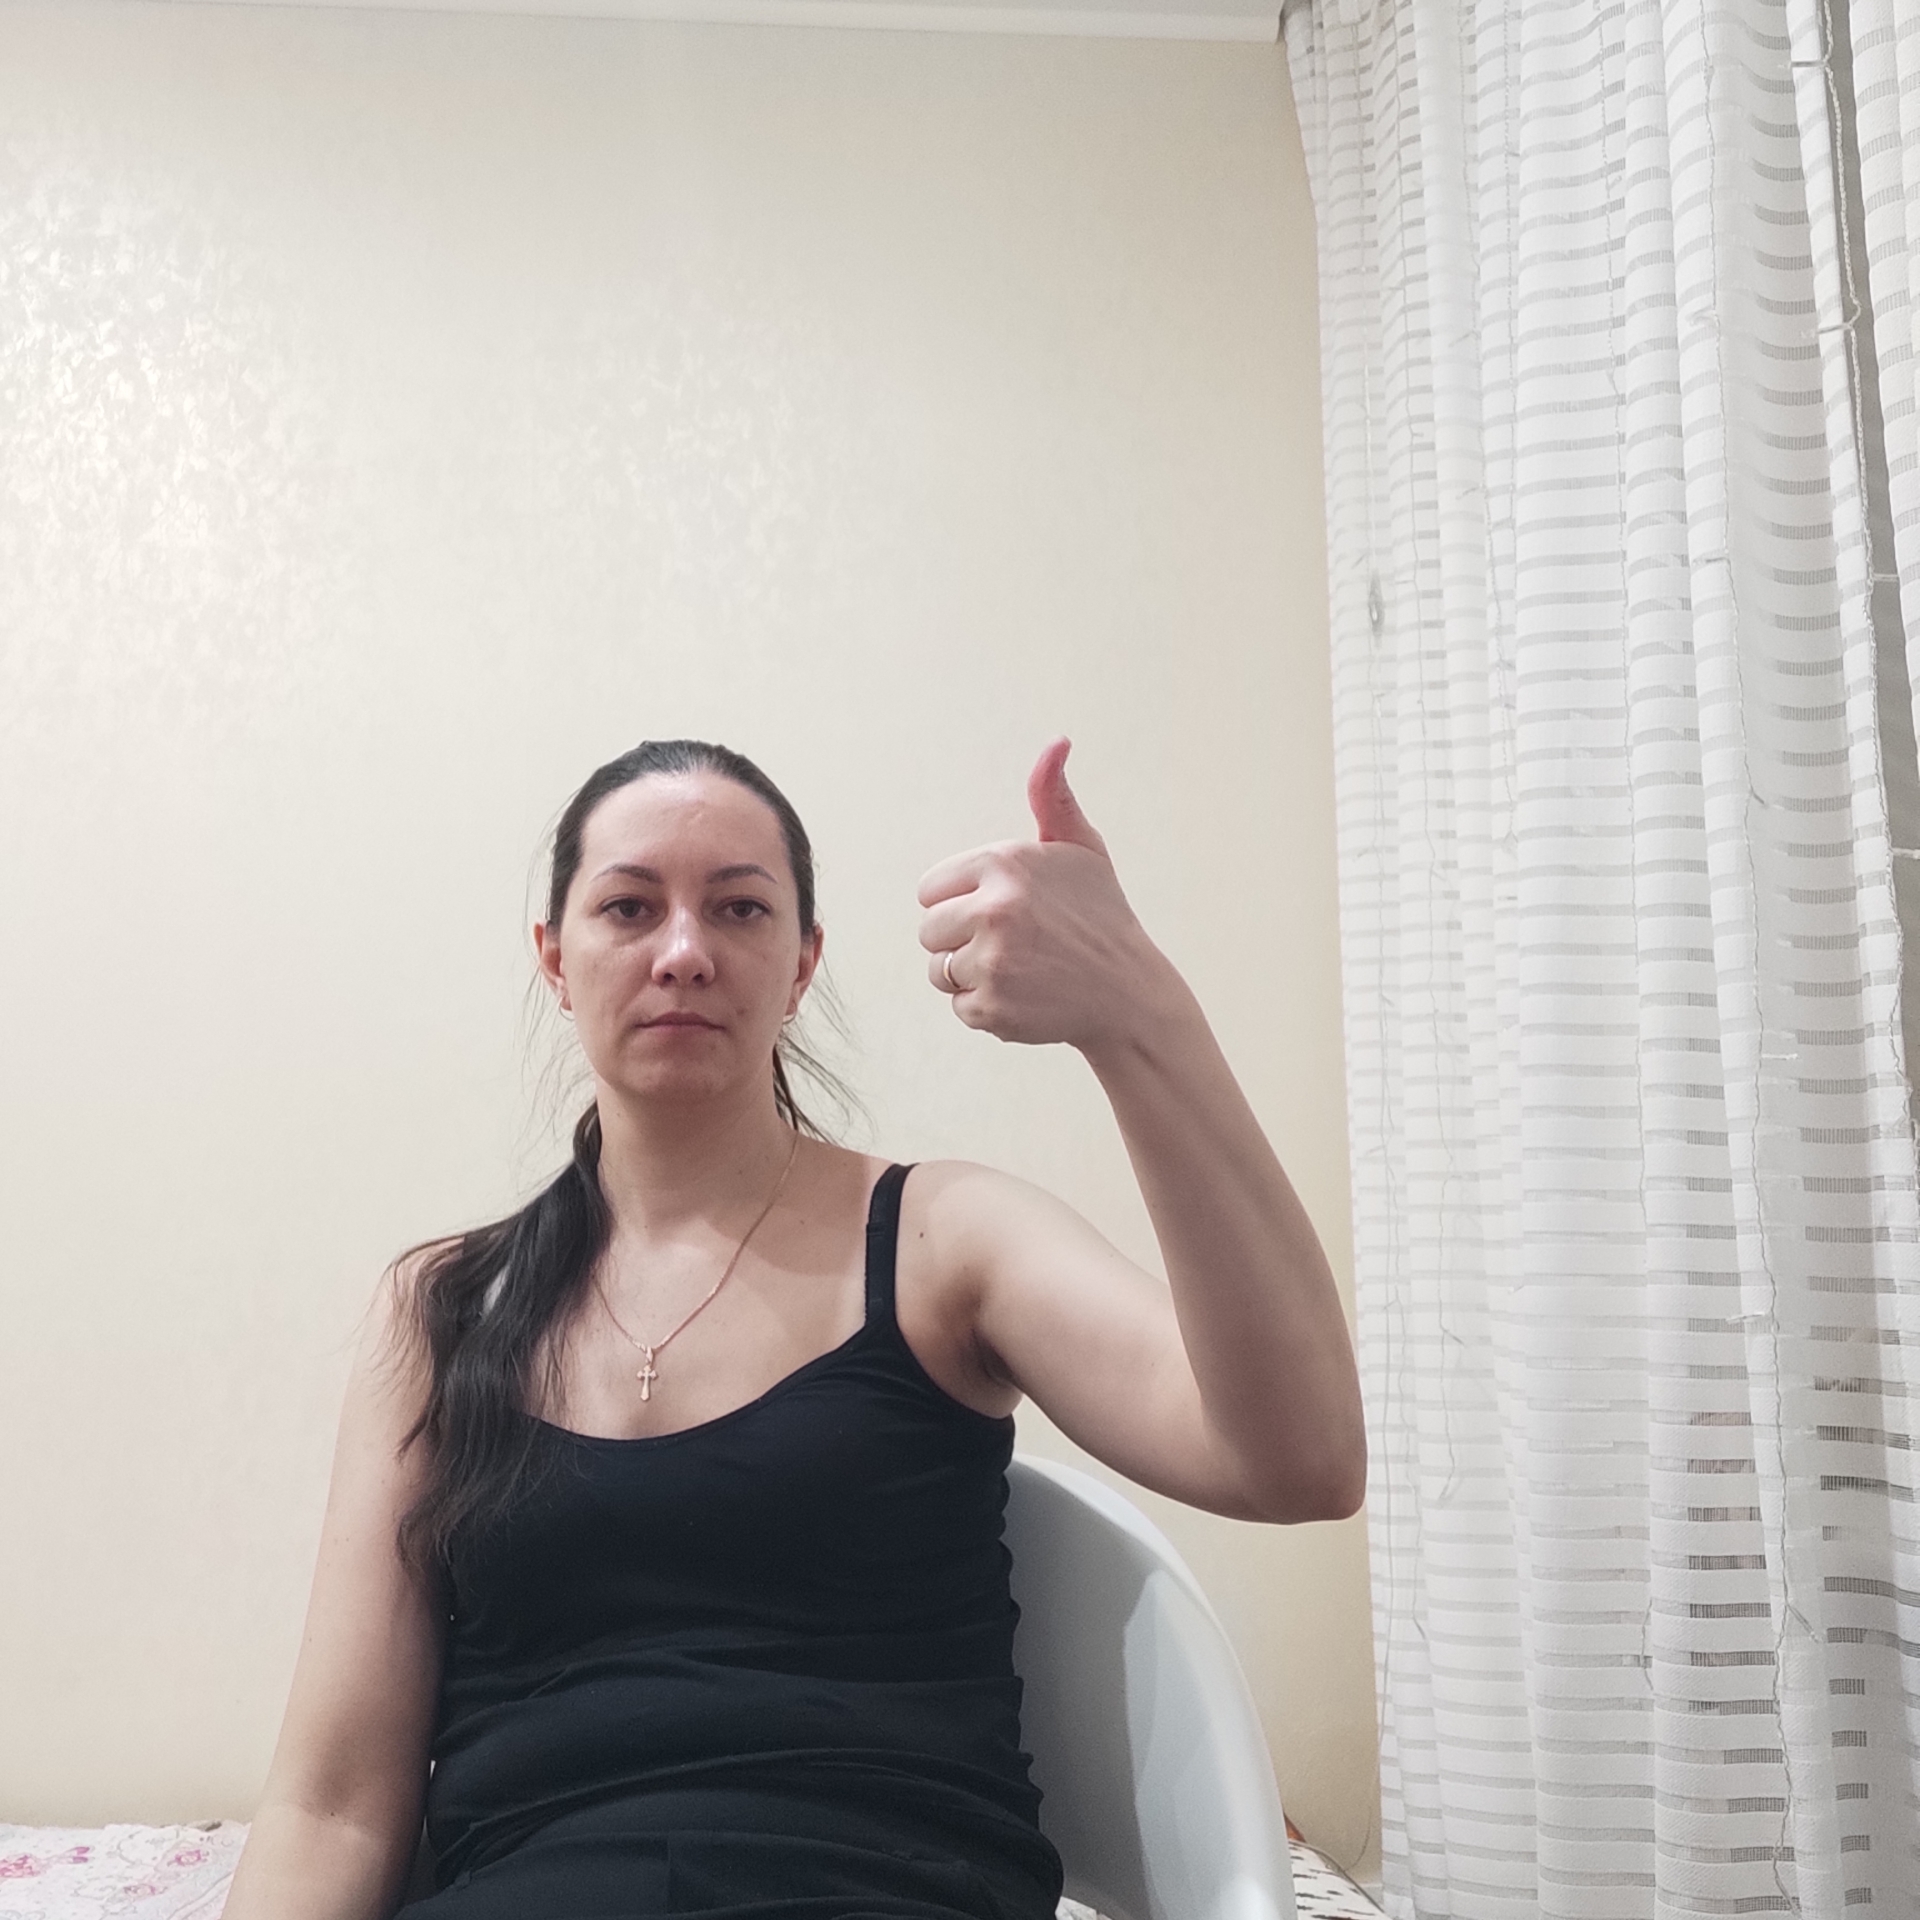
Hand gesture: like